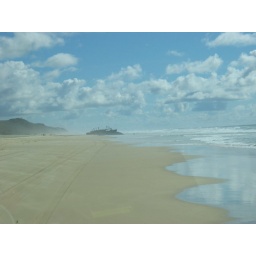
Sitting in the front seat of the bus as we drive up the coast